Adoration of the Shepherds (David)

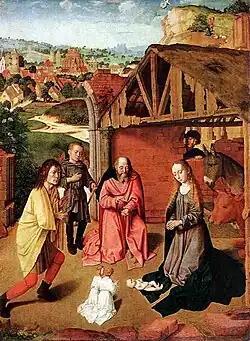
"Adoration of the Shepherds" by Gerard David.

The Adoration of the Shepherds or the Nativity is an oil-on-panel painting executed in 1490 by the Flemish painter Gerard David. It is now held in the Museum of Fine Arts, in Budapest.